Trapeze (band)

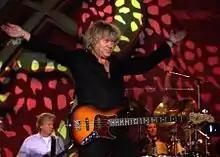
The Moody Blues bassist John Lodge produced the first two albums by Trapeze, 1970's "Trapeze" and "Medusa".

Working with The Moody Blues bassist John Lodge as producer, Trapeze recorded their self-titled debut album at London's Morgan Studios and Decca Studios. Despite Jones being the band's official lead singer, Hughes performed all vocals on the release. Hughes has revealed that he was asked to sing on the album by the group's management, who deemed him to be the better of the two vocalists. Before the end of the year, the Rowley composition "Send Me No More Letters" was released as the band's first single, backed with "Another Day" (written by Galley, Hughes and Jones). "Trapeze" was released in May 1970. The album was generally well received by critics – "Billboard" magazine described it as featuring "a strong rock personality" and dubbed it "a candidate for big chart action", while journalist Nigel Williamson hailed it as "a classic period example of English prog, mixing pastoral whimsy, swirling psychedelia, rock guitars and pop harmonies". It also received significant airplay on BBC Radio 1 from DJs such as Bob Harris and Pete Drummond, and was played in full by the station. "Trapeze" was promoted on a string of shows in the UK between January and July.